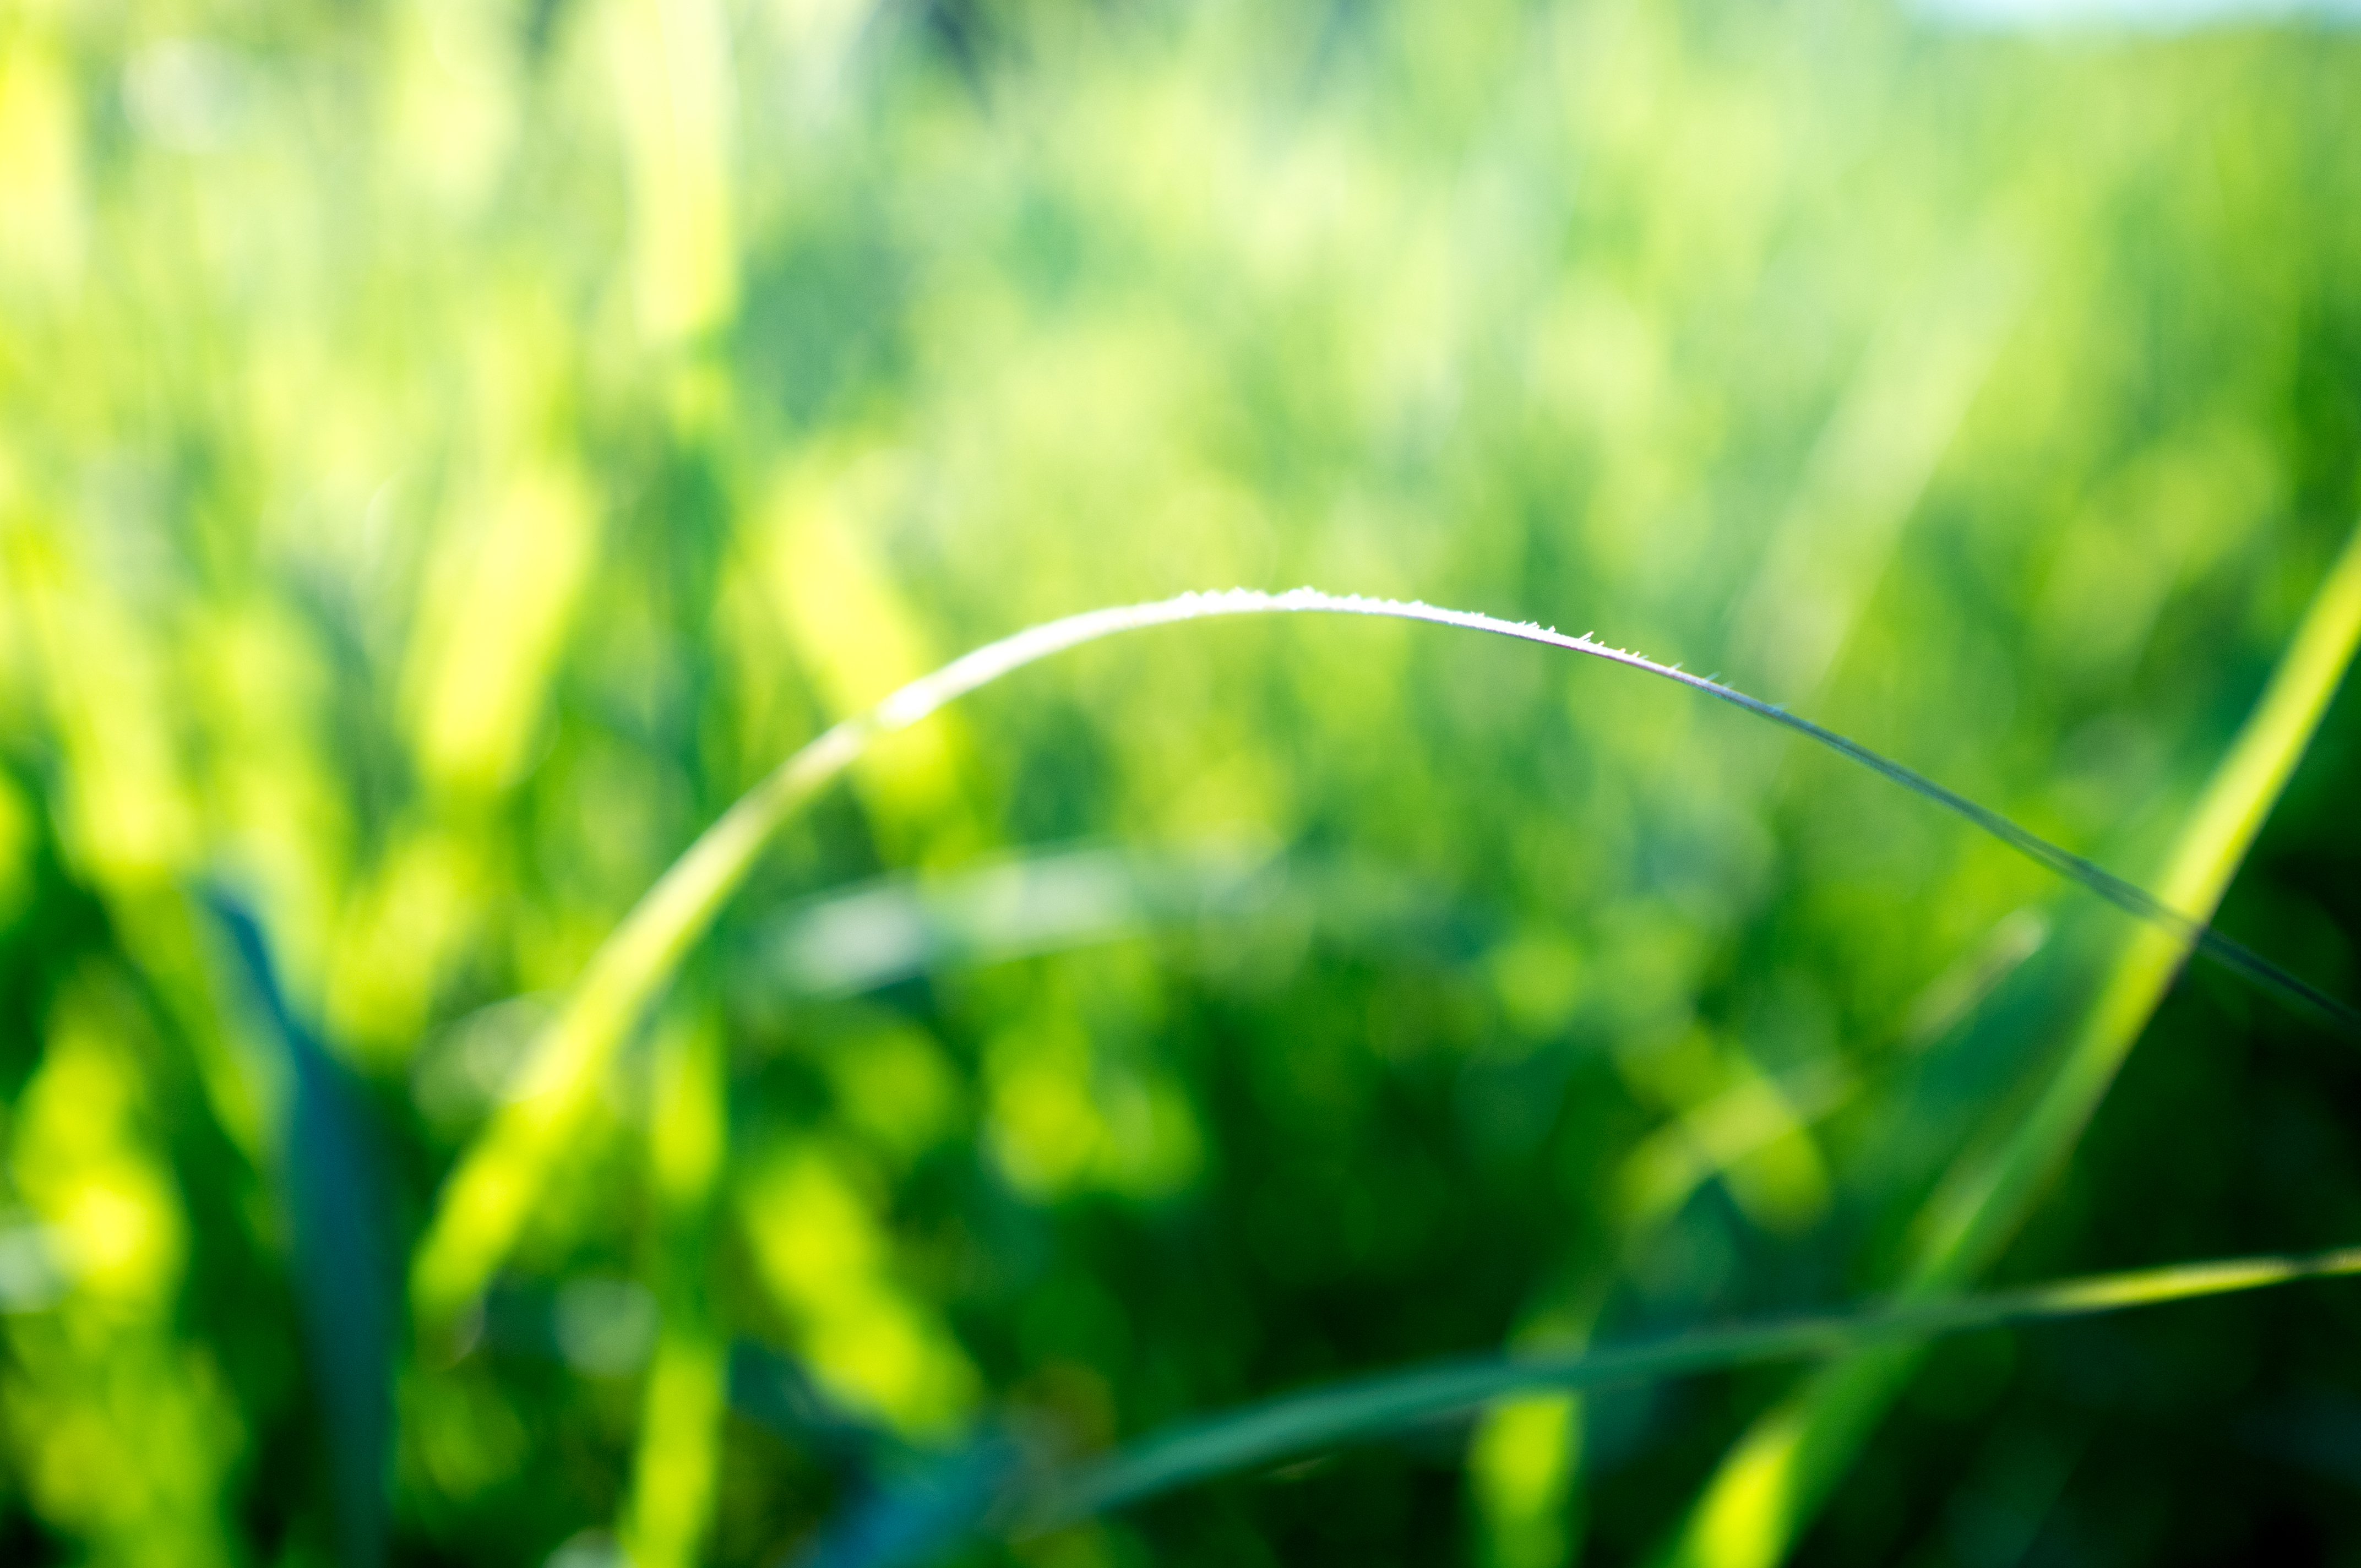
landscape, nature, grass, branch, dew, light, bokeh, plant, white, field, lawn, photography, meadow, sunlight, leaf, flower, city, urban, photo, fujifilm, green, color, autumn, park, black, plants, art, grassland, unitedstates, raw, day, fuji, texas, moisture, colorphotography, houston, fujifilmfinepixx100, tcjesterpark, macro photography, grass family, plant stem